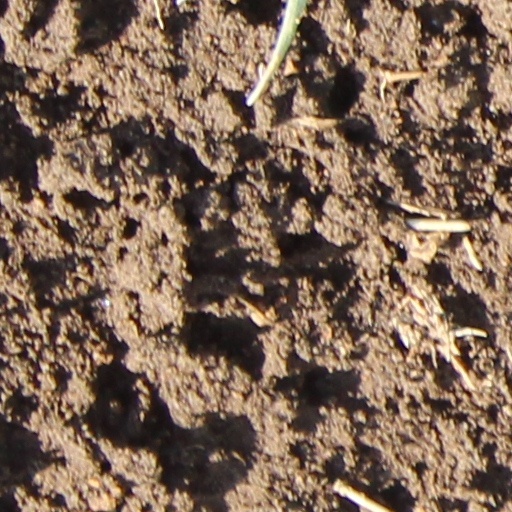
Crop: wheat